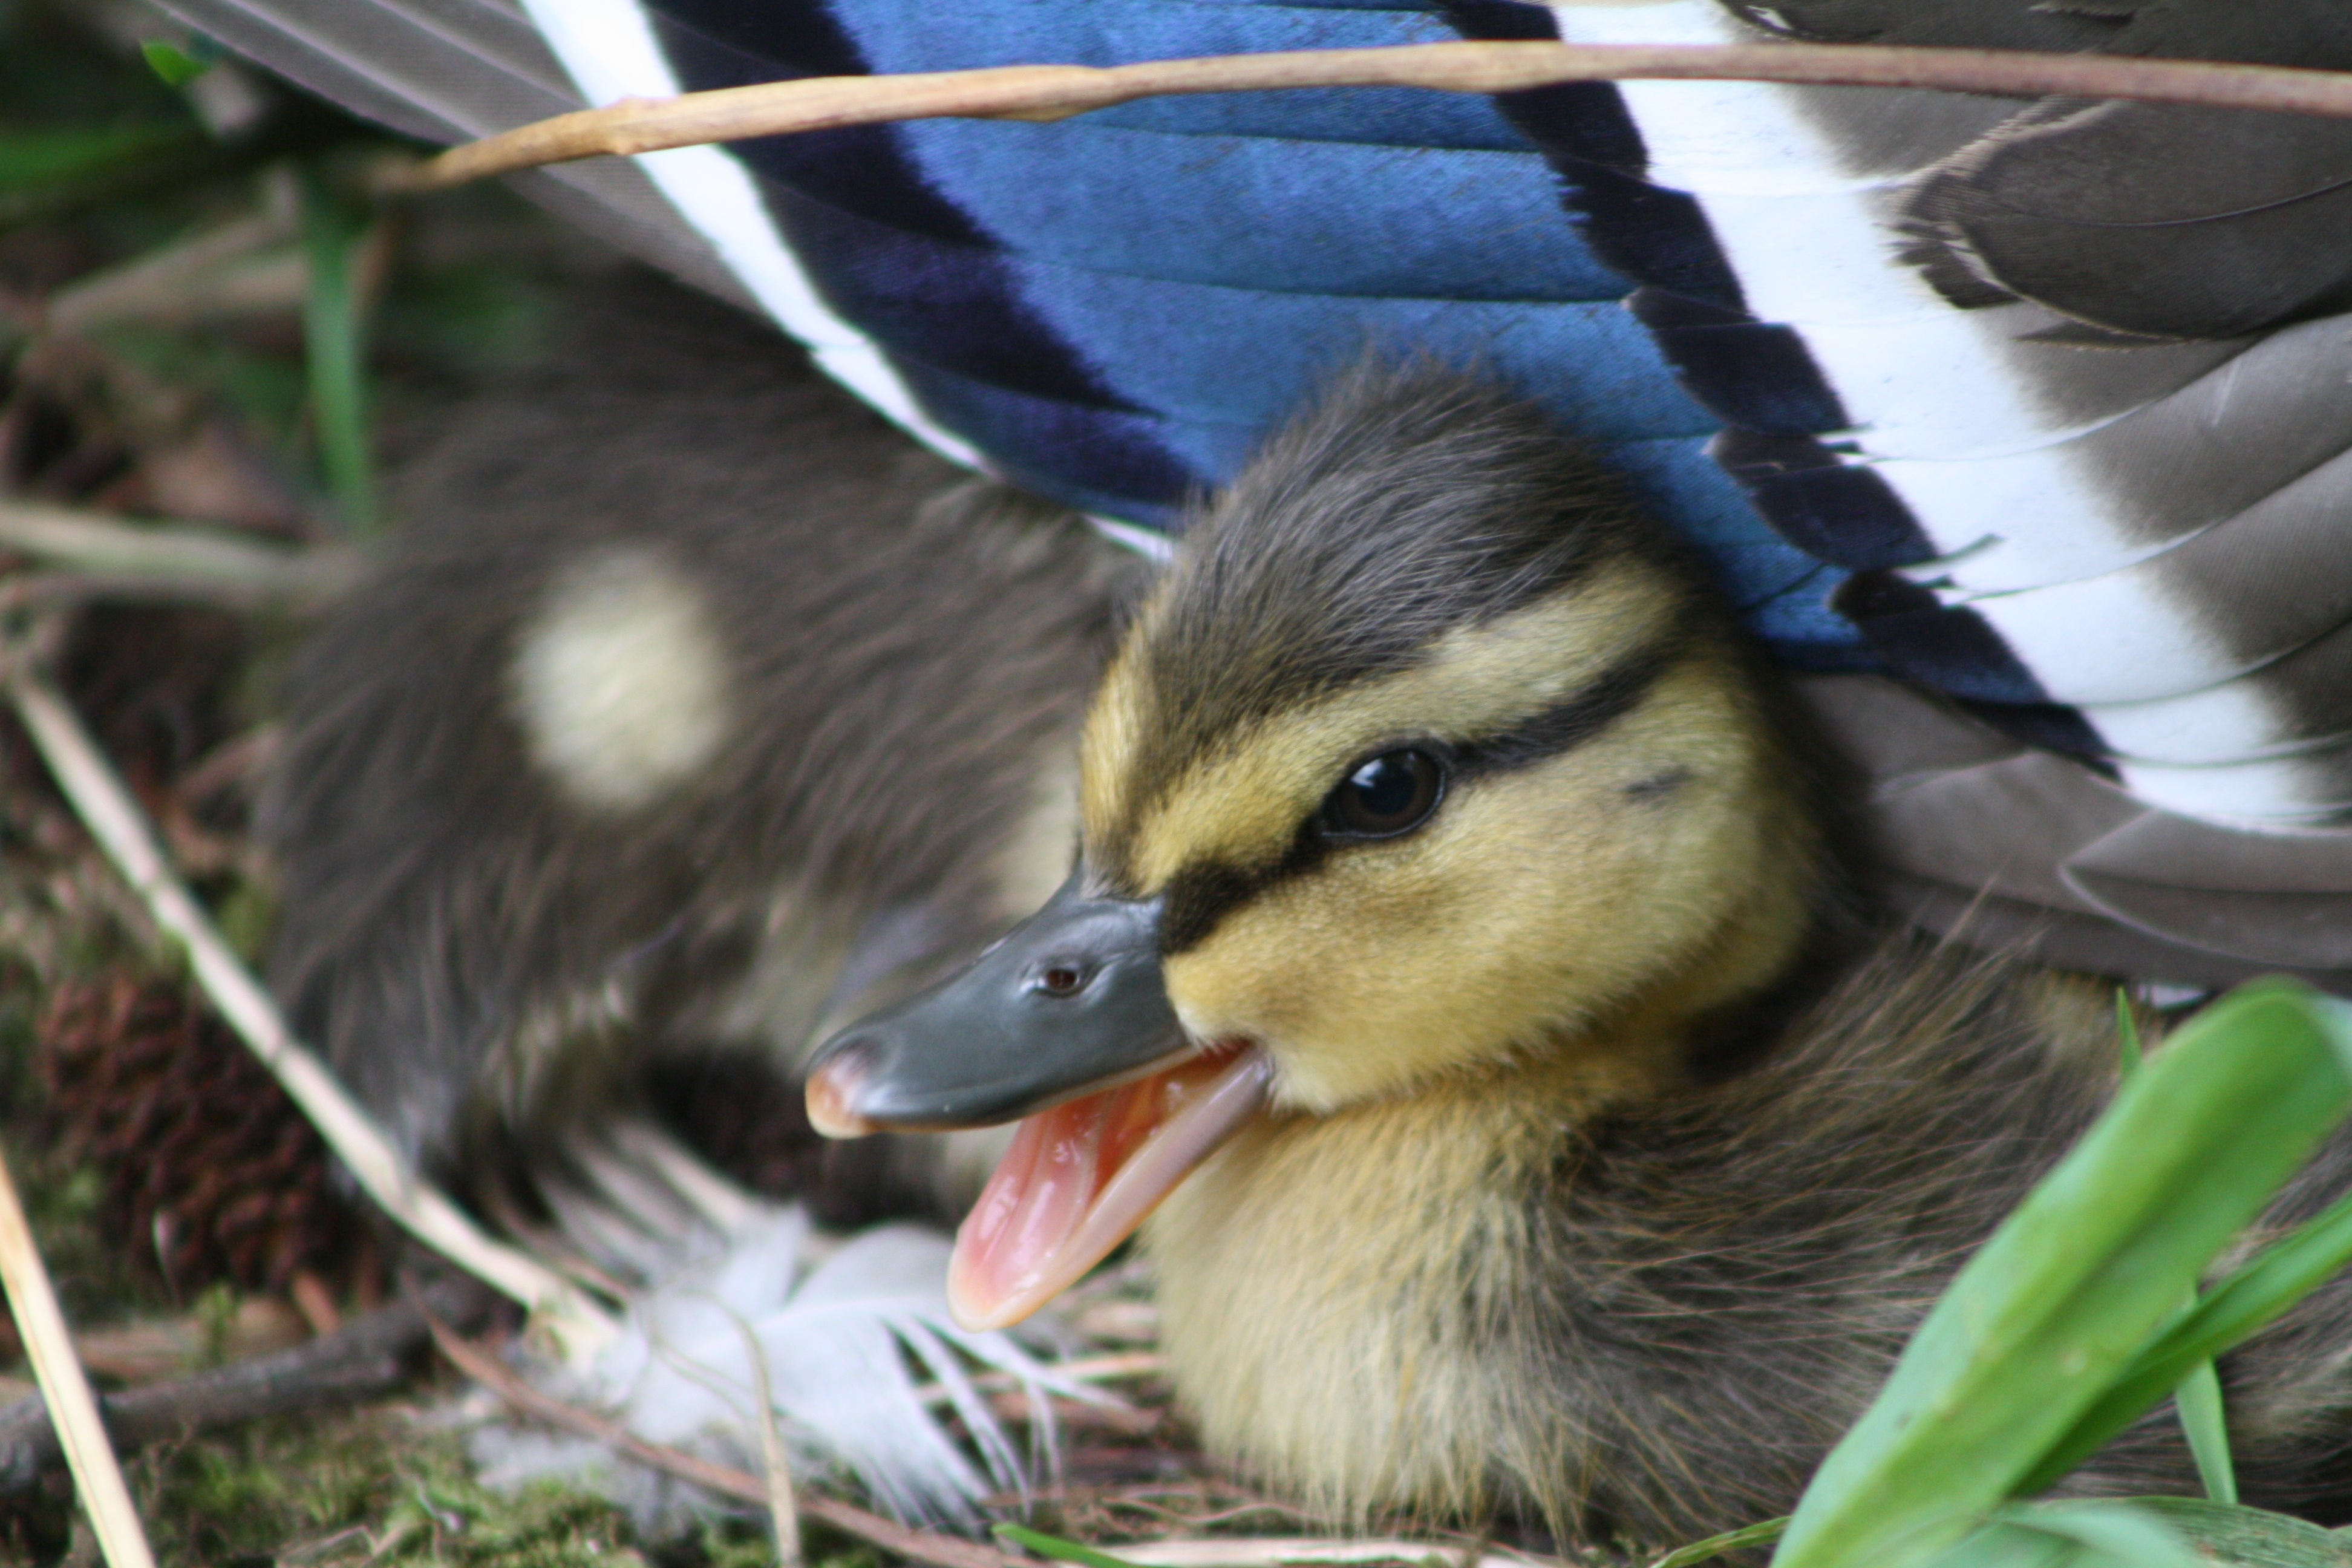
nature, bird, cute, pond, wildlife, beak, baby, fauna, poultry, duck, vertebrate, waterfowl, water bird, mallard, ducks geese and swans